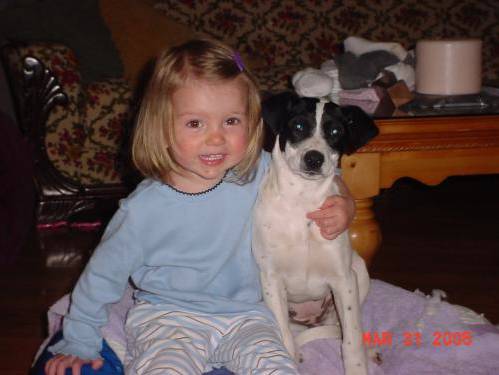
Label: dog